Lycosuchus

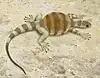
Artist's interpretation of the reptile "Eunotosaurus", a contemporary of "Lycosuchus" throughout both assemblage zones

The taxonomic significance of the "double canines" of "Lycosuchus" would not be raised until two consecutive papers published by Broom in May 1908, the first including the descriptions of the therocephalians "Trochosuchus" and "Hyaenasuchus" with similar "double canines" to "Lycosuchus". In the second paper, Broom regarded these three genera as their own "line of descent" amongst early therocephalians, but did not name a family or other subgroup for them. Such a grouping would not be named until 1923 when Baron Franz Nopcsa coined the family Lycosuchidae after "Lycosuchus", for which it is typically regarded as the type genus. Consequently, the "double-canined" "Lycosuchus" was often presented as representative of both lycosuchids and early therocephalians as a whole.